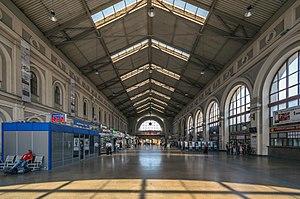
La gare Saint-Pétersbourg-Baltique est une gare ferroviaire de Saint-Pétersbourg, l'une des plus fréquentées en Russie par le volume de trafic de banlieue.